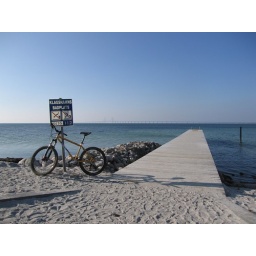
Cotic Soul at the swimming beach. You can see the bridge in the back ground